Colin McFarlane

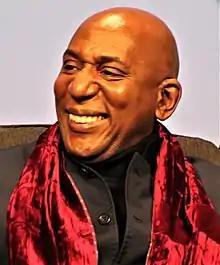
McFarlane at the Sasnak City Convention in 2019

Colin Andrew Ignatius Peter McFarlane (born 15 September 1961) is a British actor, narrator and voice actor. He is known for his roles in film and television including Gillian B. Loeb in two films of Christopher Nolan's "The Dark Knight Trilogy" (2005–2008) and Ulysses in the STARZ series "Outlander" (2018–2020). McFarlane's voice roles include JJ in "Bob the Builder" (2001–2003), Bulgy and Beresford in "Thomas & Friends" (2017–2020) and PC Malcolm Williams in "Fireman Sam" (2020–). He was the voice of "The Cube" (2009–2021) in the ITV game show.